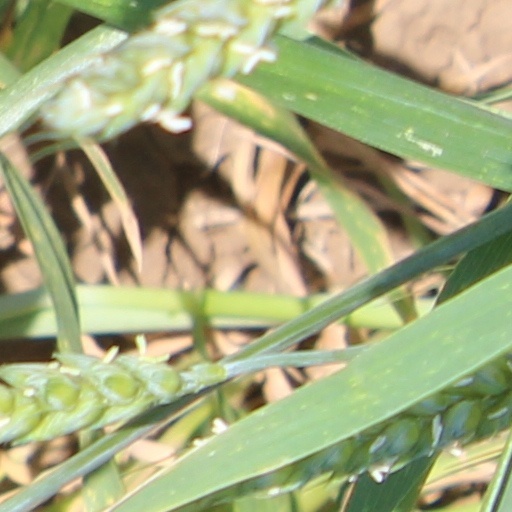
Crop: wheat